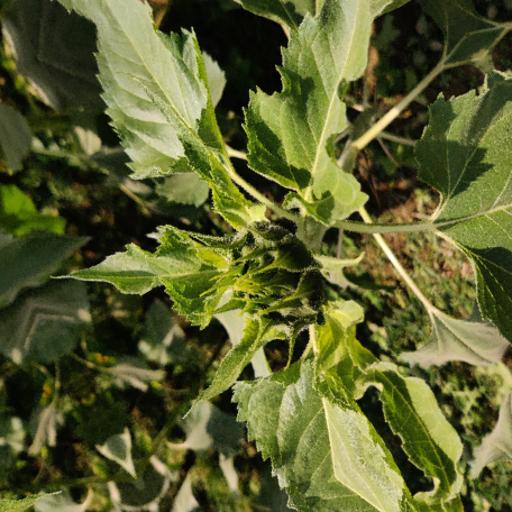
Label: Fresh_leaf